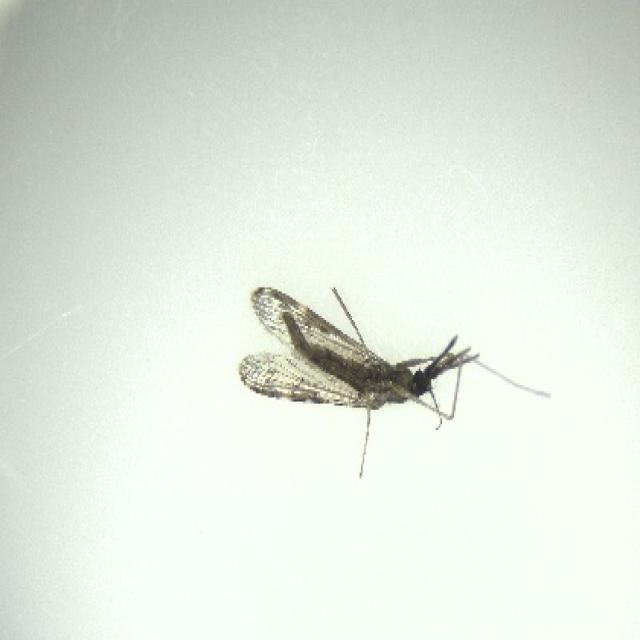
Species: anopheles_sinensis